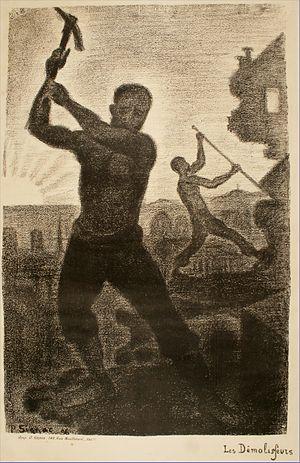
Les Temps nouveaux est un journal anarchiste français fondé en 1895 par Jean Grave, et disparu en 1921.